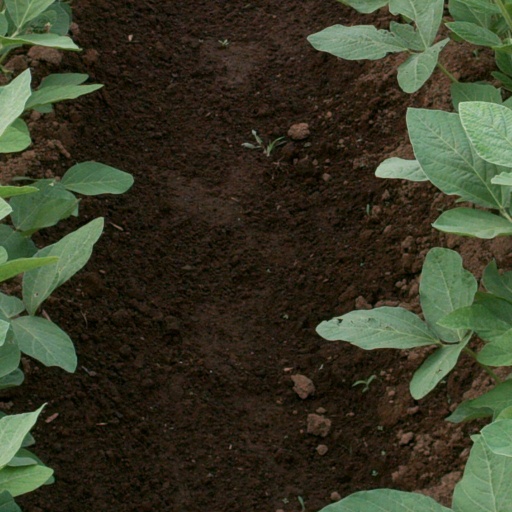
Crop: soybean